Boeing Persistent Munition Technology Demonstrator

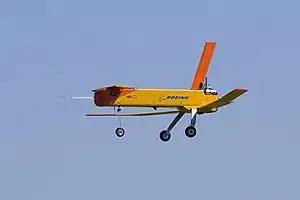
Boeing PMTD

The Persistent Munition Technology Demonstrator or PMTD is an unmanned aerial vehicle (UAV) developed and produced by the Advanced Weapons and Missile Systems division of Boeing as a test bed in order to further develop and flight test various UAV technologies. It has also been referred to as the Dominator. The PMTD weighs , has a wingspan and is powered by a single piston engine driving a pusher propeller. It was first flown in April, 2006, at Vandalia Municipal Airport, Vandalia, Illinois.